Barnburgh Main Colliery

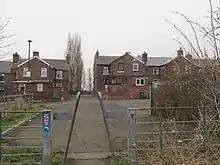
Former miners' cottages of Barnburgh Main Colliery

Barnburgh Main Colliery was a coal mine situated on the outskirts of the village of Barnburgh, about two miles north of Mexborough in the Dearne Valley, South Yorkshire, England.